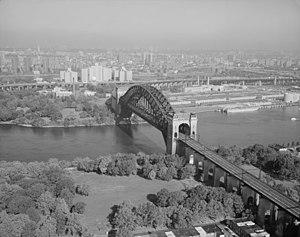
Hell Gate est un détroit de l’East River à New York. Le seuil rocheux à cet endroit représenta, jusqu'à la fin du XIXᵉ siècle, un des principaux dangers pour les navires. Aujourd'hui, le chenal sépare l’île de Ward d’Astoria.